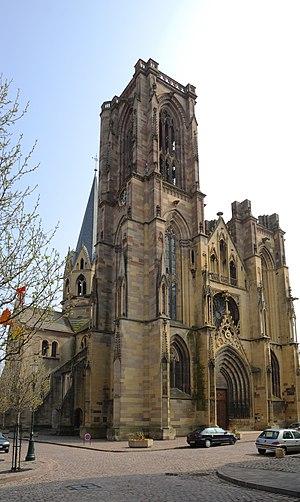
Cet article recense les monuments historiques français classés en 1841.
L'église Saint-Arbogast, puis Notre-Dame de l'Assomption, est un monument historique situé à Rouffach, dans le département français du Haut-Rhin.
Ce tableau présente la liste de tous les monuments historiques de Rouffach, classés ou inscrits.